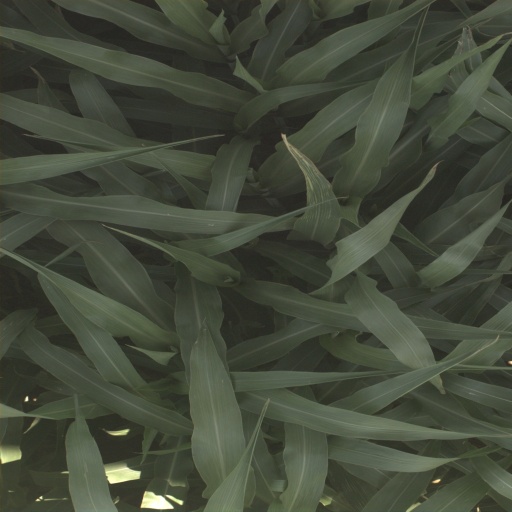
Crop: sorghum